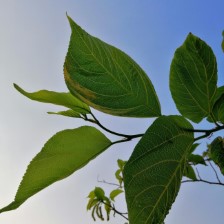
Variety: TaiwanMeacho